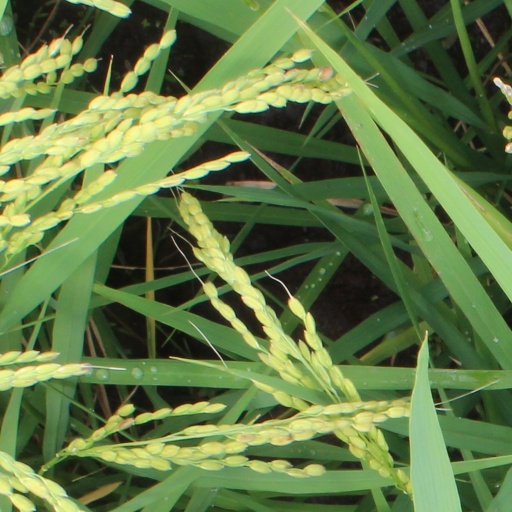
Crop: rice